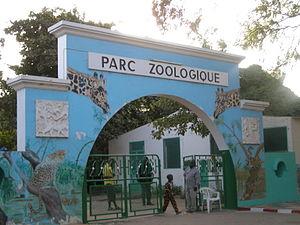
Le Parc forestier et zoologique de Hann est une réserve naturelle du Sénégal située à Dakar, sur la commune d'arrondissement de Hann Bel-Air.
Hann Bel-Air est l'une des 19 communes d'arrondissement de Dakar. Elle fait partie de l'arrondissement de Grand Dakar.